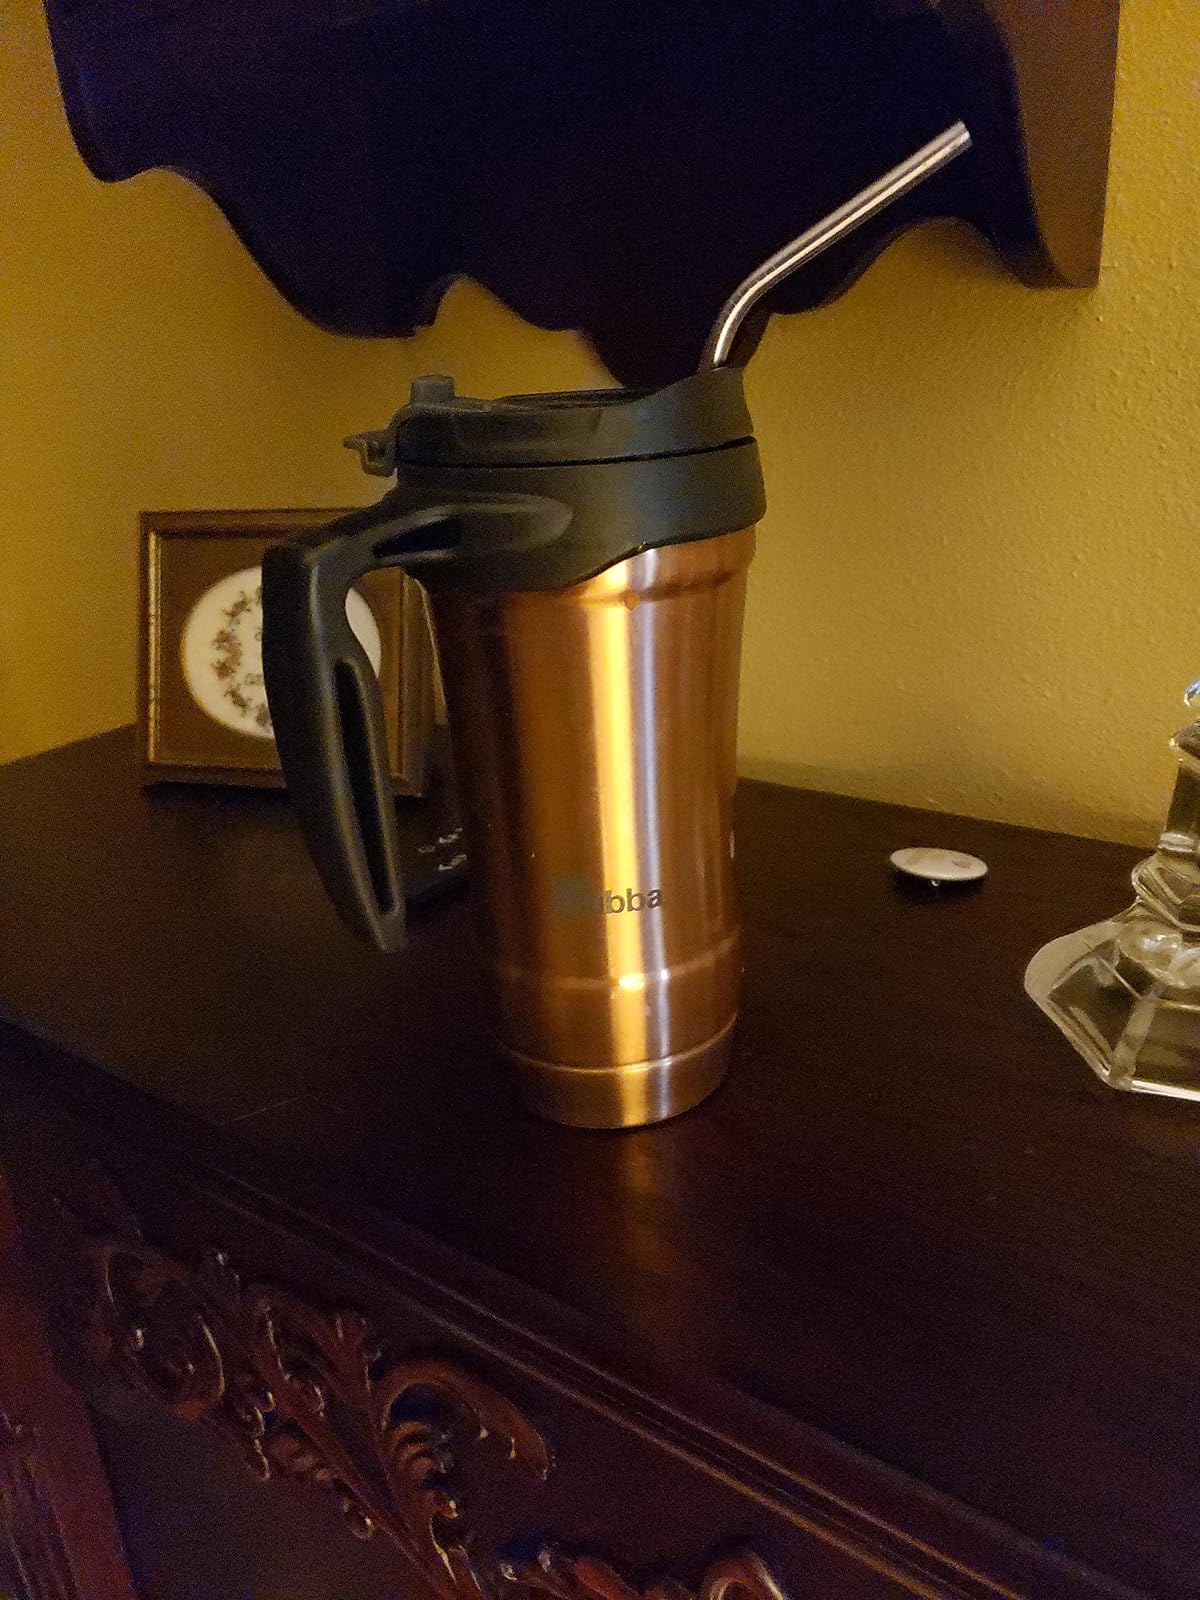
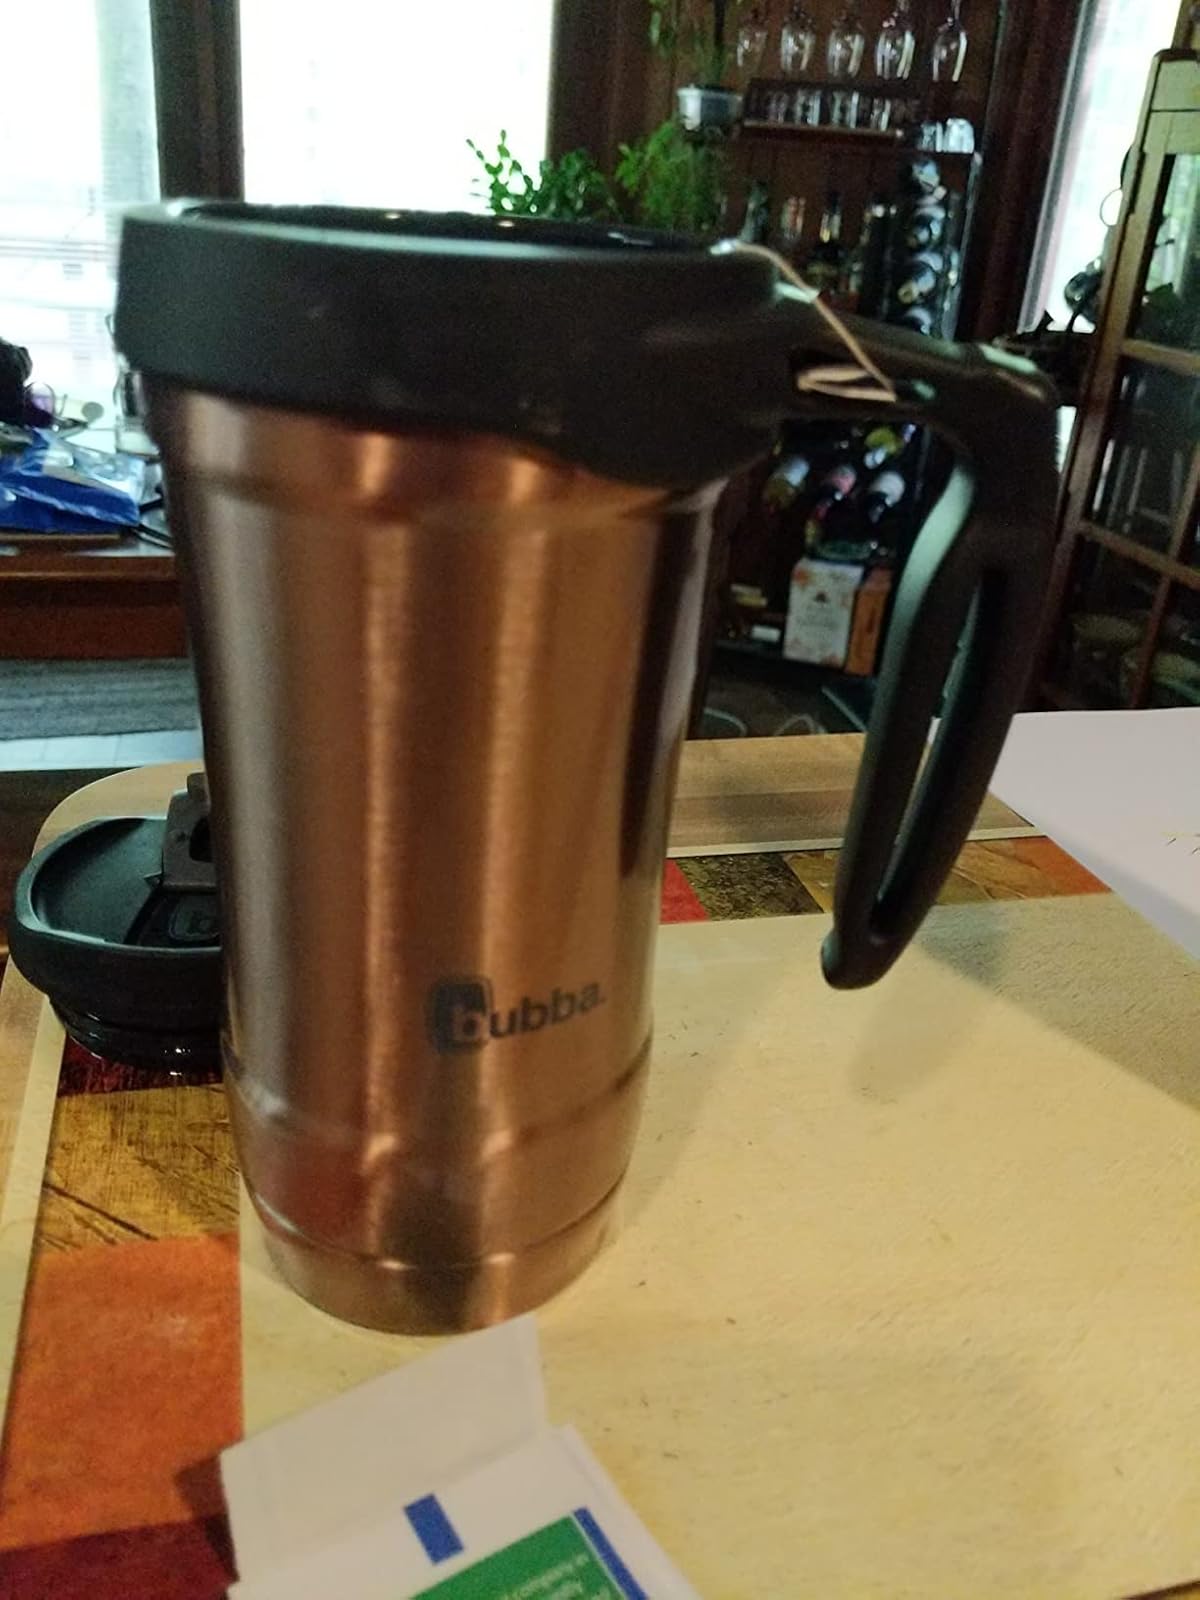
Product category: items_mug
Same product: yes